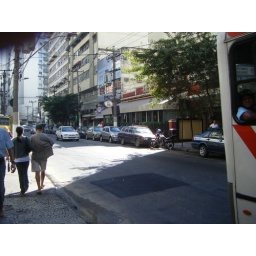
The net cafe is next to the white car in the distance